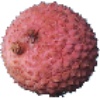
Label: lychee